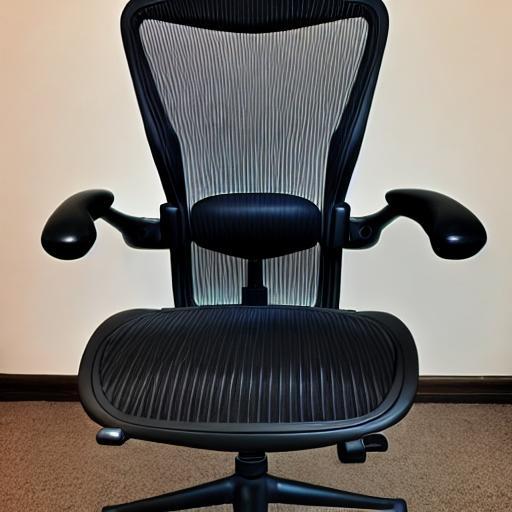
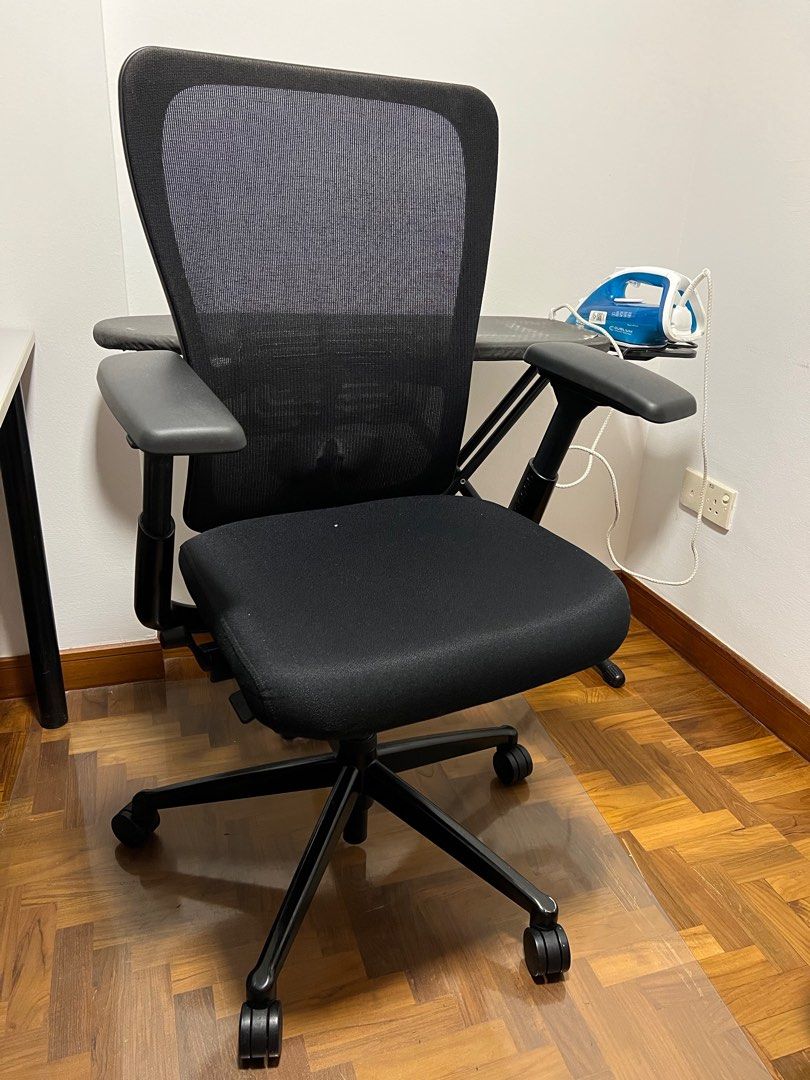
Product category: items_chair
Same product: no